Red Banks, Brown County, Wisconsin

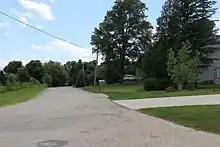
Looking south in Red Banks

Red Banks is an unincorporated community located in the town of Scott, Brown County, Wisconsin, United States.